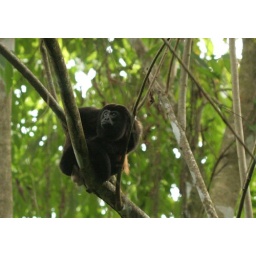
A Howler Monkey, or Congo, hangs out in a tree near my house in Puerto Nuevo